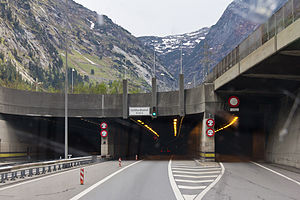
Skt. Gotthardtunnelen (vej) / Galleri
Skt. Gotthardtunnelen under Skt. Gotthard-passet i Schweiz løber fra Göschenen i Kanton Uri mod nord til Airolo i Ticino mod syd. Den er 16,918 km lang og består af ét tunnelrør med en bredde på 7,8 meter og en højde på 4,5 meter, hvor al trafik afvikles med én vejbane i hver retning - uden autoværn imellem. 30 meter øst herfor løber en parallel servicetunnel, der er forbundet med hovedtunnelen af tværrør for hver 250 meter. Mellem den primære tunnel og servicetunnelen er der et sikringsrum, hvorfra der er forbindelse med begge tunnelrør. Der kan være 50 mennesker i hvert sikringsrum.